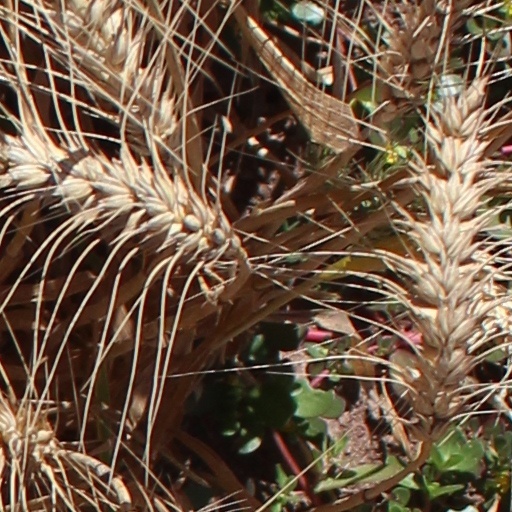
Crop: wheat